Miroslav Sládek

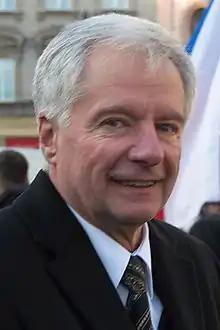
Sládek in 2016

Miroslav Sládek (24 October 1950 in Hradec Králové) is a Czech politician, and the founder and chairman of the right-wing populist Rally for the Republic – Republican Party of Czechoslovakia (SPR-RSČ). Founded in 1990, the party was disbanded in 2001, and re-established in 2016.